Balerno line

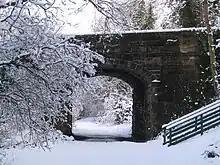
The Balerno line is now a walkway pictured here after a fall of snow

The train service on the line consisted of five each way in July 1876, except Sundays, and twelve in July 1896. In July 1916 there were sixteen, with five on Sundays; and in July 1936 there were twenty, with nine on summer Sundays. In the inter-war period, the popularity of countryside visits for leisure purposes increased considerably, and the natural beauty of the places beside the line, notwithstanding the significant industrial presence, led to satisfactory loadings at weekends. Barrie, writing in 1935, said, "the district [was] much in favour with the citizens of Edinburgh as a pleasantly situated 'dormitory', while its proximity to the Water of Leith makes it a favourite summer resort with picnickers and ramblers." However, in 1937 the Sunday service was withdrawn, diminishing the weekend leisure business.